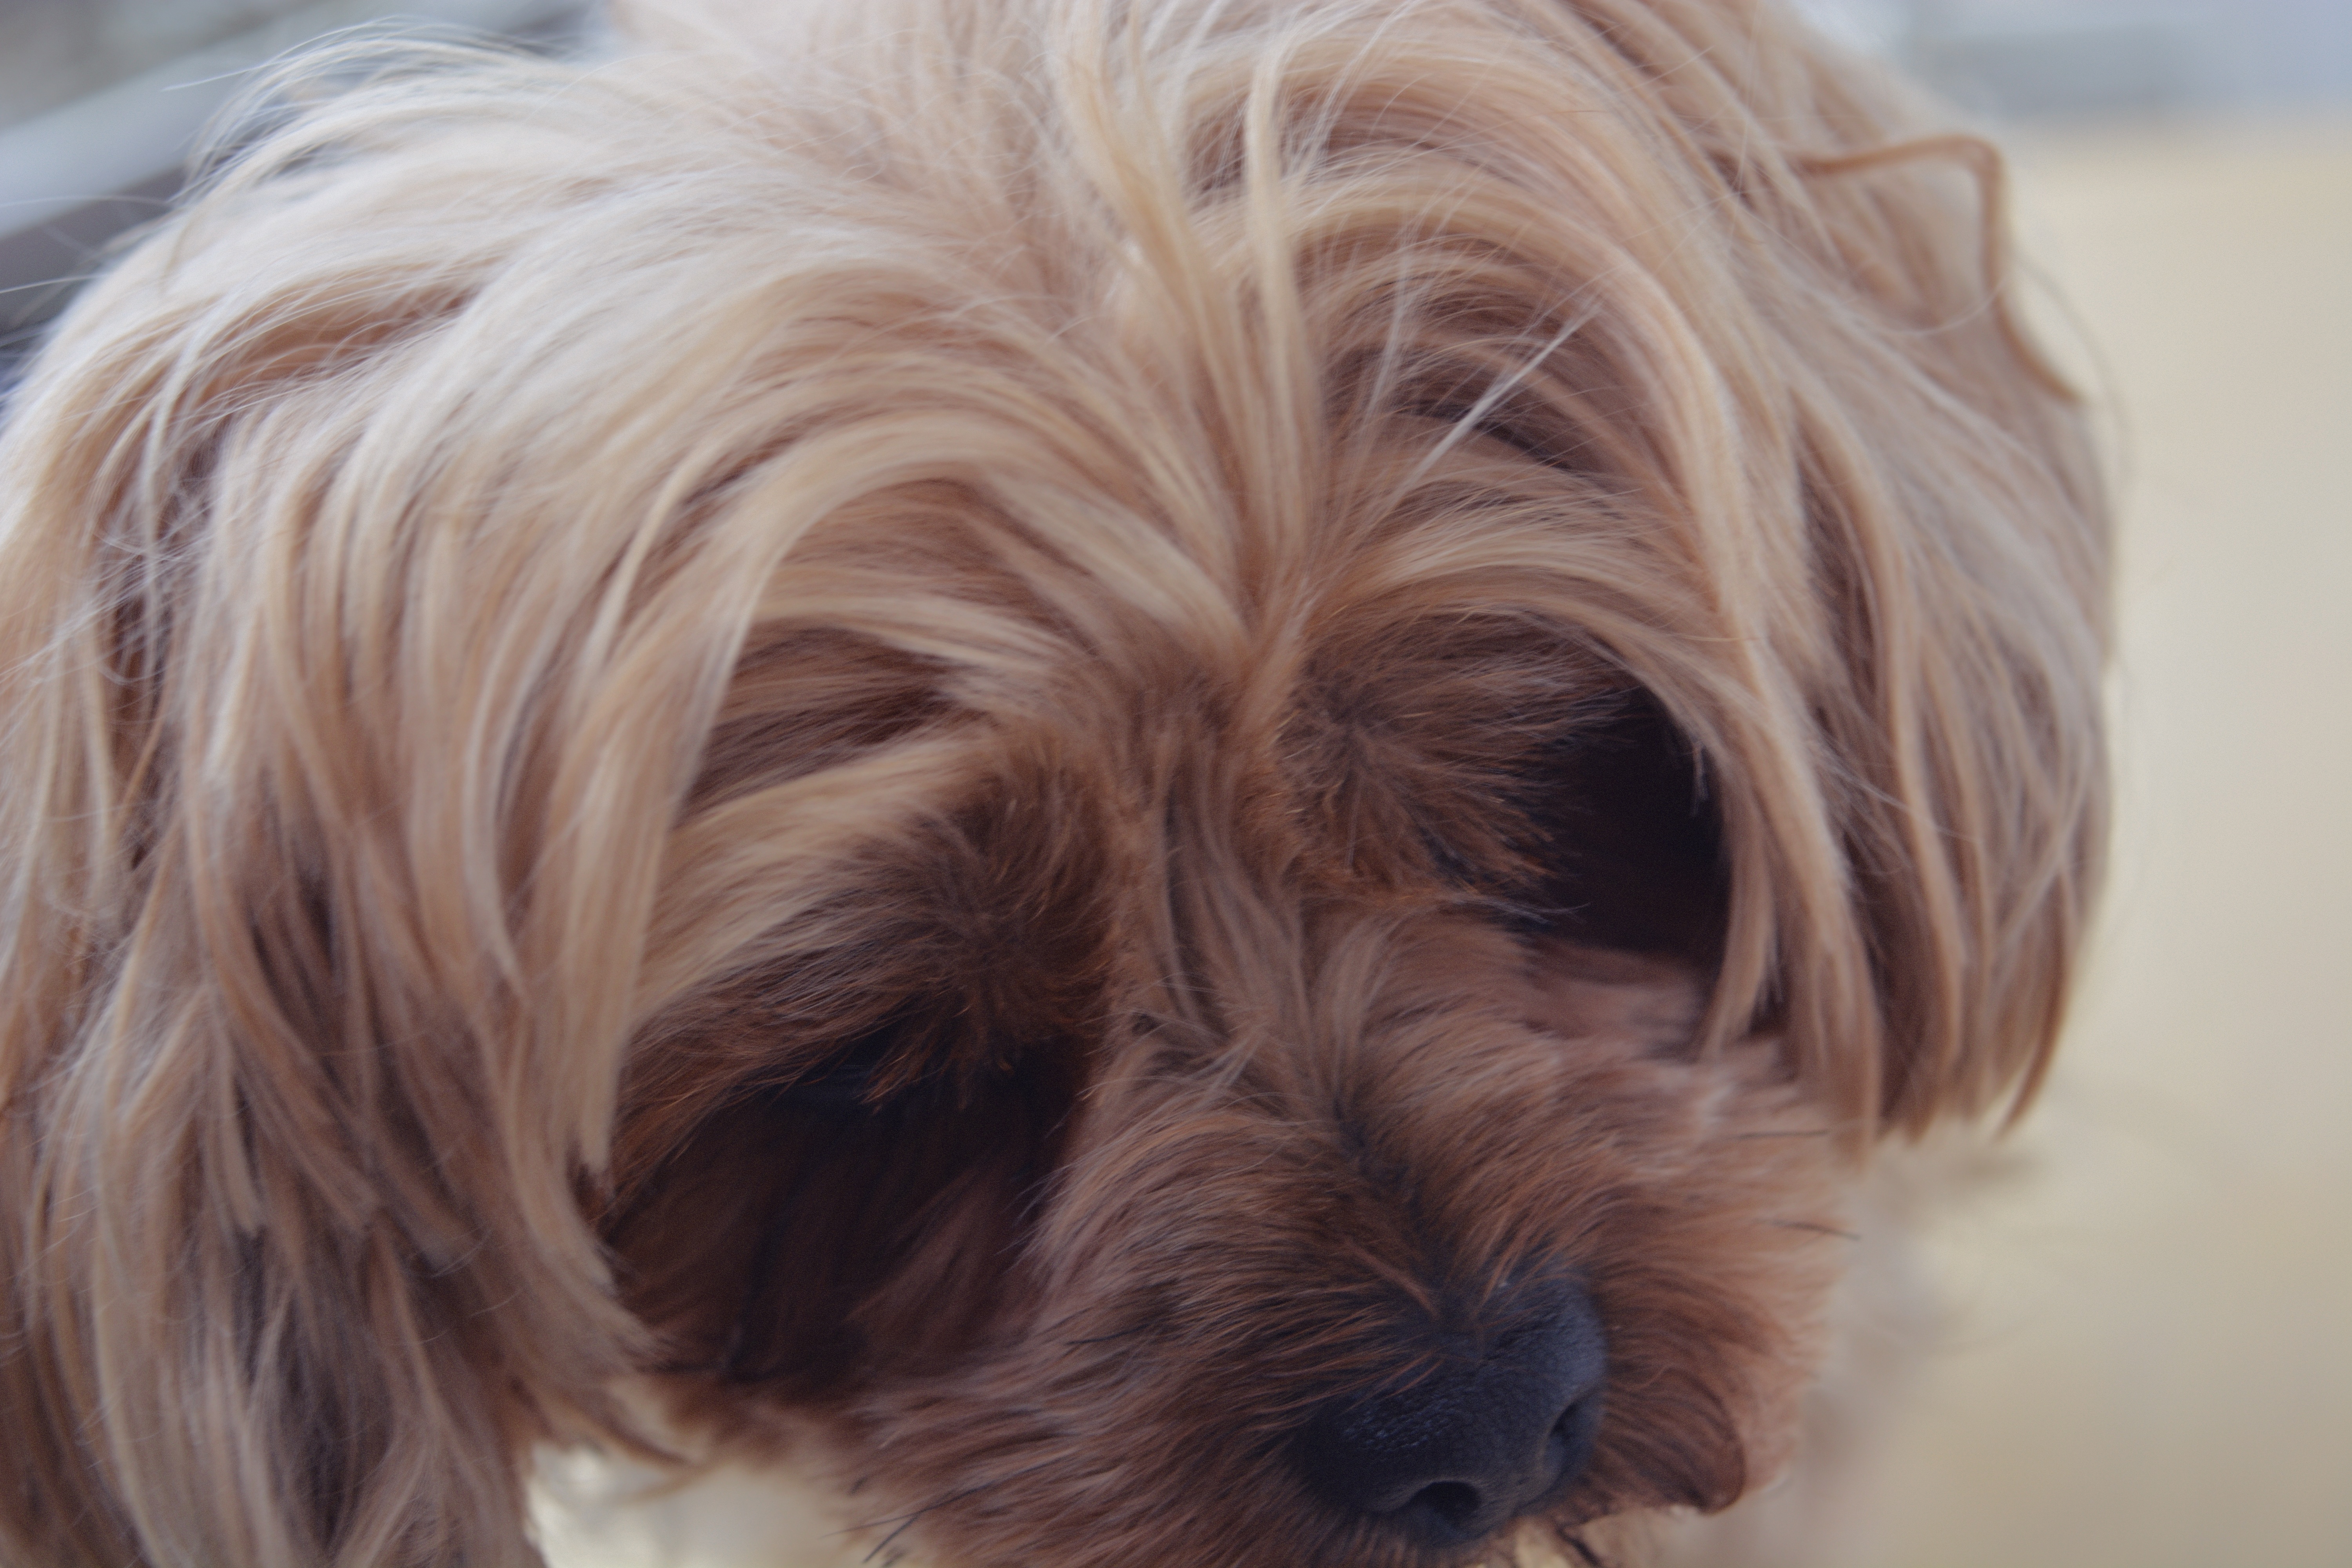
puppy, dog, mammal, vertebrate, dog breed, lhasa apso, terrier, cavapoo, cockapoo, tibetan terrier, australian silky terrier, havanese, dog like mammal, schnoodle, dandie dinmont terrier, l wchen, glen of imaal terrier, dog crossbreeds, morkie, norfolk terrier, bolonka, poodle crossbreed